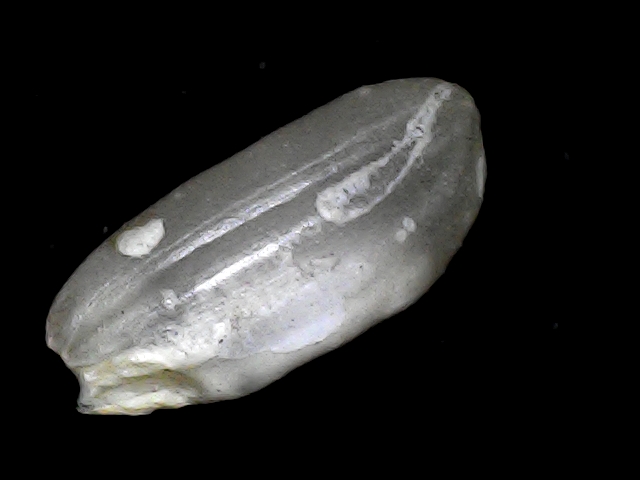
Rice variety: BD33